Vasil Eshcoff

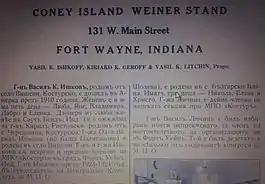
Advertisement of Coney Island Weiner Stand. There is a short biography of Eshcoff in Bulgarian language.

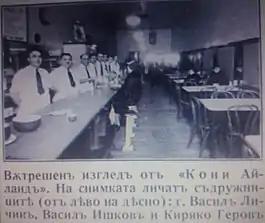
The Coney Island Weiner Stand. The partners from left are: Vasil Litchin, Eshcoff and Kiryak Geroff; (caption in Bulgarian).

Vasil Kozma Eshcoff was an emigrant from Ottoman Macedonia, known as a pioneer of the Coney Island hot dog in Fort Wayne, Indiana. He was also briefly the second president of the Macedonian Patriotic Organization.